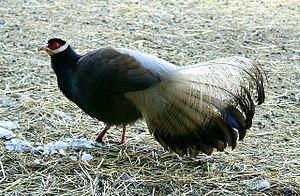
Le Hokki brun est une espèce d'oiseaux de la famille des Phasianidae. Il est aussi appelé faisan de Mandchourie.